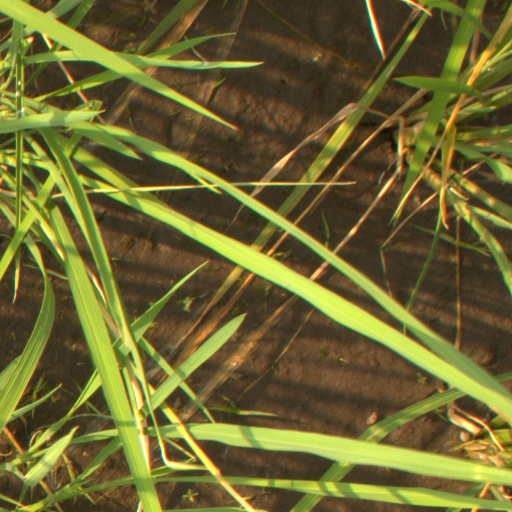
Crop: rice